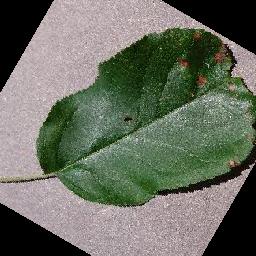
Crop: apple
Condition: black_rot